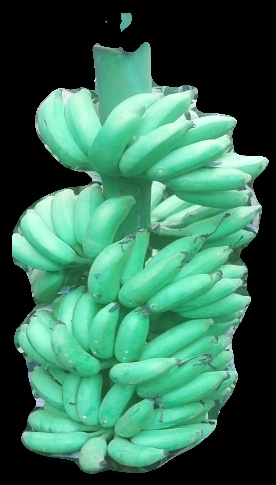
Variety: elakki-bale
Grade: grade1